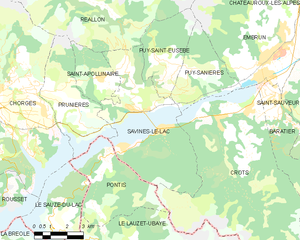
Carte des communes françaises: Savines-le-Lac